Holy Roman Empire

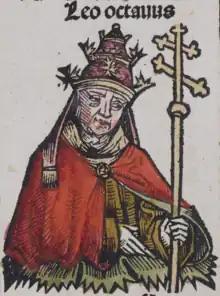
Pope Leo VIII of the Holy Roman Church

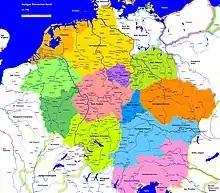
The Holy Roman Empire during the Ottonian dynasty

In 951, Otto came to the aid of Queen Adelaide of Italy, defeating her enemies, marrying her, and taking control over Italy. In 955, Otto won a decisive victory over the Magyars in the Battle of Lechfeld. In 962, Otto was crowned emperor by Pope John XII, thus intertwining the affairs of the German kingdom with those of Italy and the Papacy. Otto's coronation as emperor marked the German kings as successors to the empire of Charlemagne, which through the concept of , also made them consider themselves as successors to Ancient Rome. The flowering of arts beginning with Otto the Great's reign is known as the Ottonian Renaissance, centered in Germany but also happening in Northern Italy and France.